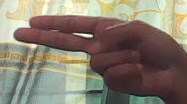
ASL sign: H